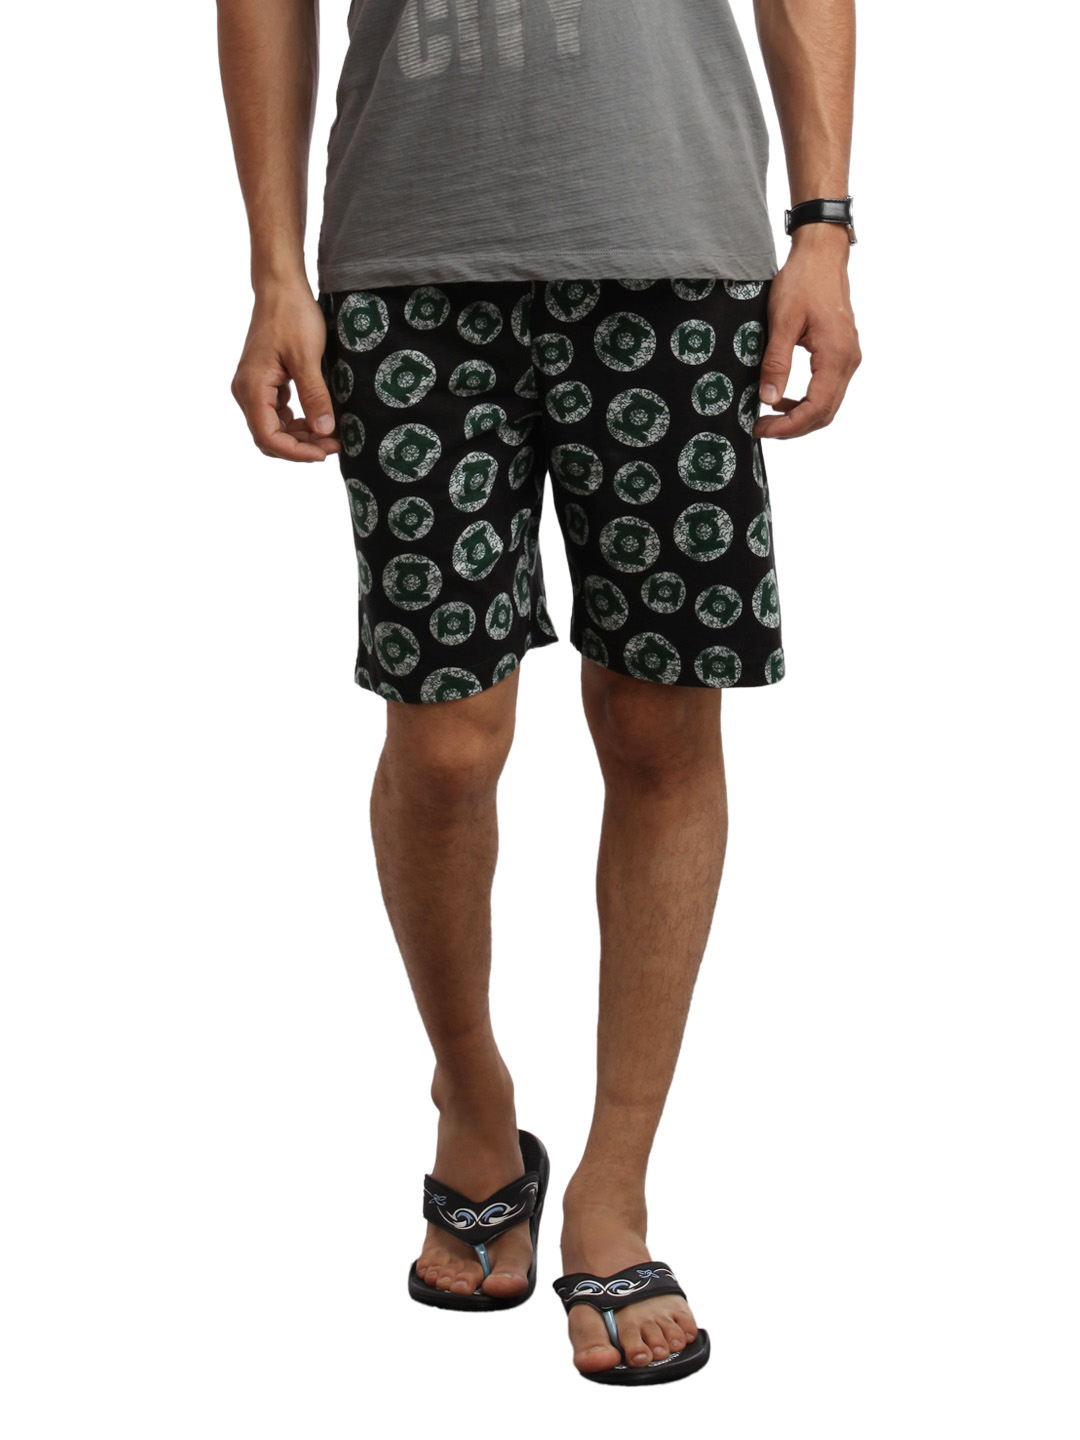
DC Comics Men Black Printed Shorts
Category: Apparel / Bottomwear / Shorts
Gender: Men
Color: Black
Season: Summer 2012
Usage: Casual